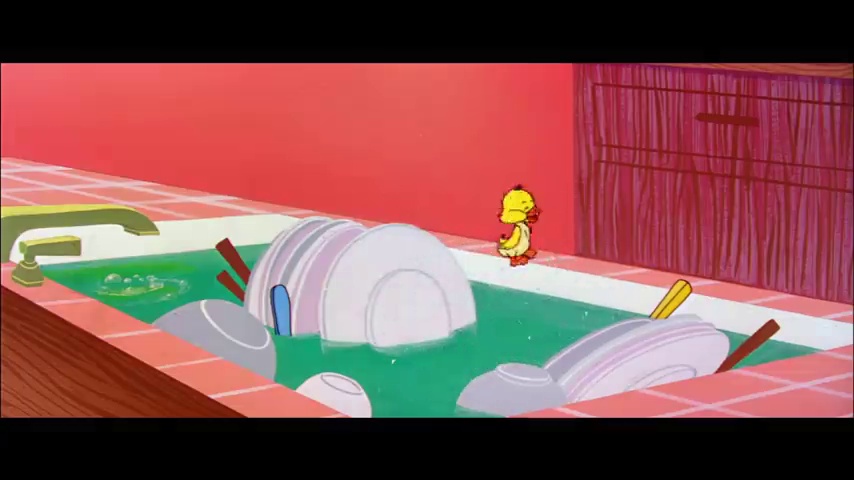
Portrait style: Cartoon Portrait